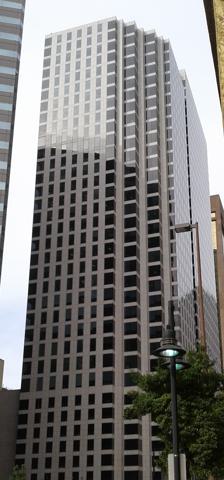
Building: Harwood Center
Country: United States of America
Year built: 1982
Skyscraper in Dallas Texas Harwood Center The Harwood Center building in 2018 General information Status Completed Type Office Location 1999 Bryan Street, Dallas , Texas , United States Coordinates 32°47′06″N 96°47′49″W / 32.785°N 96.797°W / 32.785; -96.797 Opening 1982 Height Roof 483 ft (147 m) Technical details Floor count 36 Design and construction Architect(s) WZMH Architects Developer Trammell Crow The Harwood Center is an American skyscraper at 1999 Bryan Street in Dallas , Texas . The building rises 483 feet (147 m). It contains 36 floors, and was completed in 1982. Harwood Center currently stands as the 21st-tallest building in the city. The architectural firm who designed the building was WZMH Architects , the firm who designed the CN Tower in Toronto . History Originally named the Olympia & York Tower after its Toronto-based developer Olympia & York Developments Ltd., the 780,000-square-foot (72,000 m 2 ) skyscraper is fronted with gray-white granite and single-pane black windows. Two of the corners are serrated to provide more corner offices. The building design features what looks like two separate connected towers. One is 34 stories and the other 36, with a vertical indention separating them, and a parking garage is built into the lower levels. Notably, the building was built over Federal Street which runs through a tunnel on the lower floors. The tower was built adjacent to the historic Dallas Cotton Exchange Building , which was demolished in 1994. Foreclosure In 1993 the Olympia & York Tower joined two other prominent downtown skyscrapers in foreclosure, the 50-story First City Center on Elm Street (now 1700 Pacific ) and the 50-story Trammell Crow Center on Ross Avenue (formerly LTV Center), following the savings and loan crisis of the late '80s and early '90s. Longtime real estate brokers said it was the first time that so many prominent downtown office towers had been posted for foreclosure. According to the foreclosure posting documents, the developers had defaulted on an $86.6 million loan held by Swiss Bank Corp. It was appraised on the Dallas County tax rolls at $66.4 million. Improvements On June 14, 1996, Dallas Area Rapid Transit began light rail service along its downtown Dallas transit mall, simultaneously closing Bryan Street (from Pacific Ave. to N. Pearl St.) to automobile traffic. The transit system's St. Paul Station is directly outside the Harwood Center entrance and is the closest station serving the emerging Dallas Arts District . On July 8, 2010 the Obama administration announced it had awarded $4.9 million to the McKinney Avenue Transit Authority in order to extend its popular Uptown streetcar line south into downtown Dallas. The new alignment will connect the current track on St. Paul St. to new track on Olive St. via Federal St., which runs underneath Harwood Center. As such, the entire DART rail system will be connected to the MATA streetcar via the short transfer at Harwood Center. The extension is expected to be complete in 2013. On May 20, 2011, Fortis Property Group of New York announced it had restructured the debt on the tower, allowing it to spend $6 million for capital improvements and about $10 million in leasing and tenant space improvement. Work is set to be finished by the end of 2012. Tenants Tenants include the headquarters of Jacobs Engineering Group , as well as the federal government, Omnicom Group , and Fireman's Fund Insurance Company . See also List of tallest buildings and structures in Dallas References